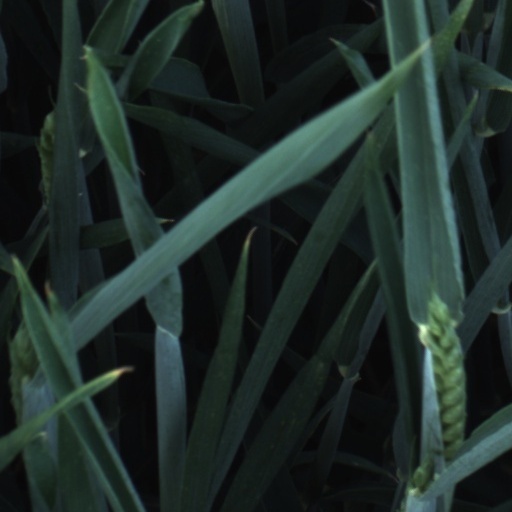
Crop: wheat